Napa, California

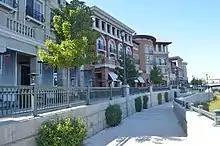
Waterfront along the Napa River

In 1858, the great silver rush began in Napa Valley, and miners eagerly flocked to the eastern hills. In the 1860s, mining carried on, in a large scale, with quicksilver mines operating in many areas of Napa County. The most noted mine was the Silverado Mine, near the summit of Mount Saint Helena. At this time, the first wave of rural, foreign laborers from coastal villages of China's Canton province arrived in California and at Napa County mines. A settlement for Chinese laborers in Napa was established in the early 1860s. At its peak from the 1880s to the early 1900s, the Chinese population grew to a population of over 300 people.